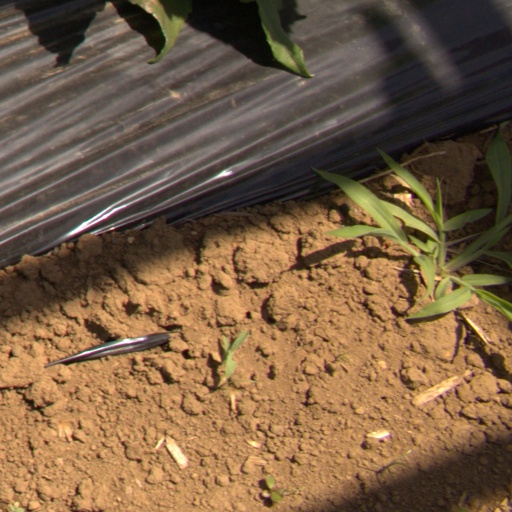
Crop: Jerusalem artichoke